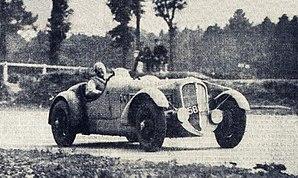
La Delahaye 135CS au Grand Prix de l'ACF 1936.